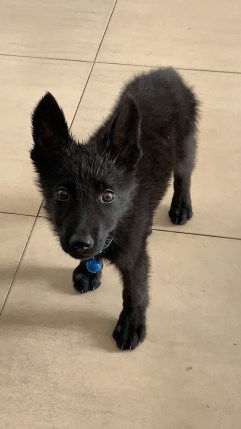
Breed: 3336-n000121-chinese_rural_dog